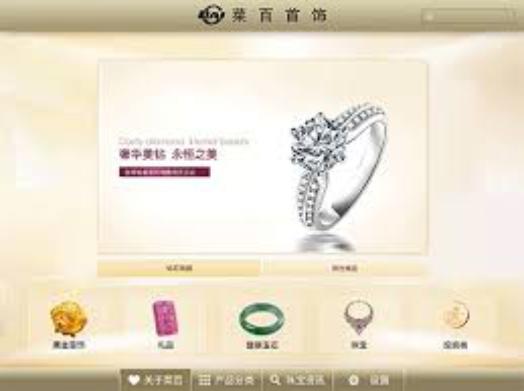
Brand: CaiBai
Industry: Clothes